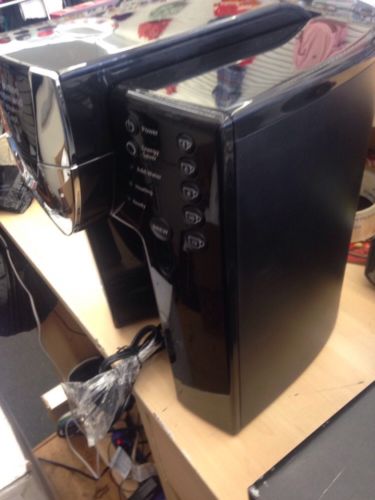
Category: coffee maker